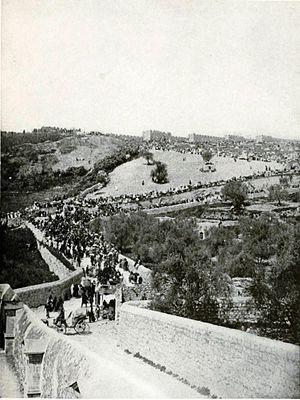
Pèlerinage de Pâques à Jérusalem en 1910.
Le pèlerinage de Jérusalem est l'un des principaux pèlerinages chrétien, juif et musulman qui draine 80 % des 1,9 million de touristes en Israël en ce début du XXIᵉ siècle.